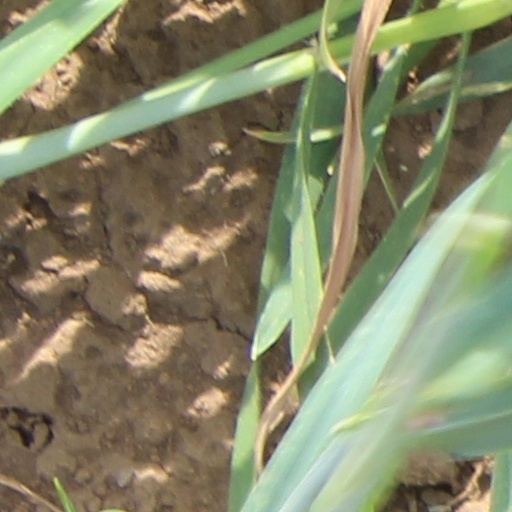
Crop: wheat